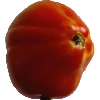
Label: Tomato 1